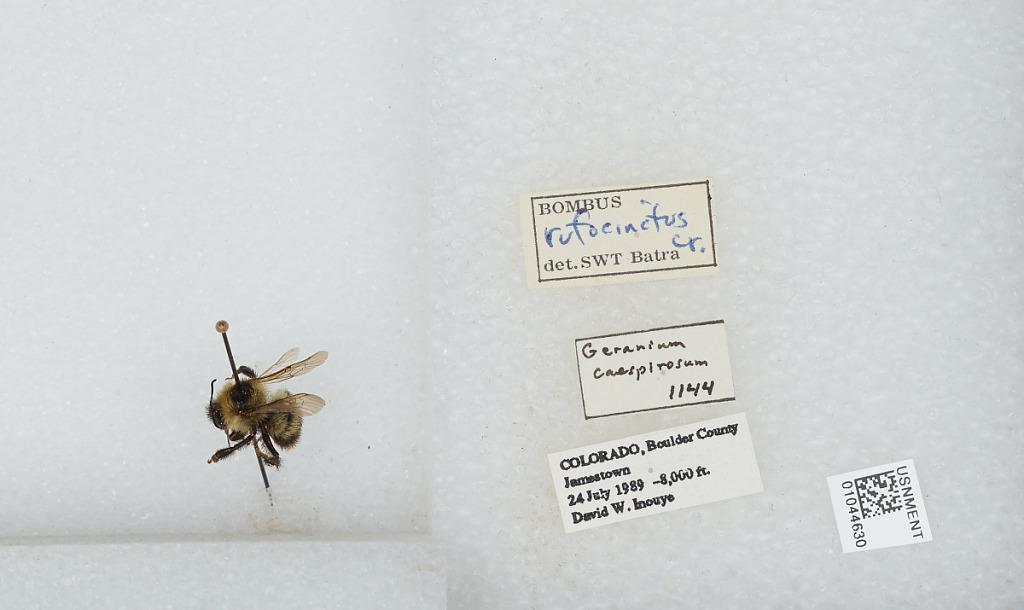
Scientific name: Bombus sp.
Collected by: D. Inouye
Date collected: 1989-7-24
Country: United States
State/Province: Colorado
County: Boulder
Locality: Jamestown
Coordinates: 40.1156, -105.388
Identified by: Batra, S. W.T.